David G. Hartwell

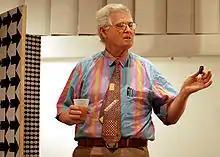
Hartwell in 2008

Hartwell edited two annual anthologies: "Year's Best SF", started in 1996 and co-edited with Kathryn Cramer since 2002, and "Year's Best Fantasy", co-edited with Cramer from 2001 through 2010. Both anthologies have consistently placed in the top 10 of the Locus annual reader poll in the category of Best Anthology. In 1988, he won the World Fantasy Award in the category Best Anthology for "The Dark Descent".